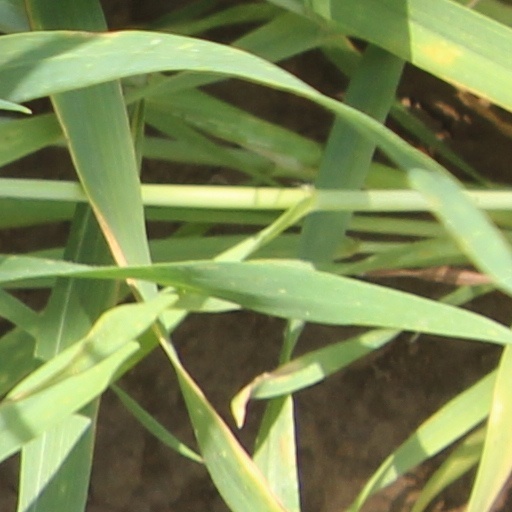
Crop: wheat